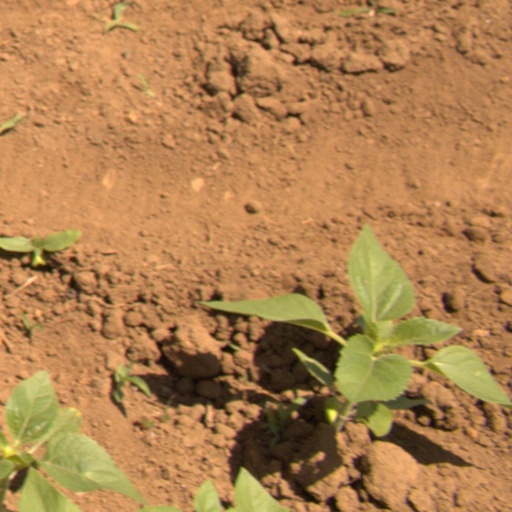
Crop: Jerusalem artichoke